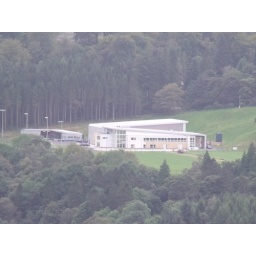
View from the car park in the sky on the Campsie Fells near Lennoxtown.